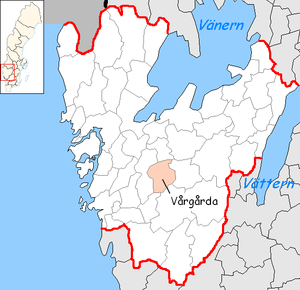
Vårgårda kommun
Vårgårda kommun er en svensk kommune i Västra Götalands län. Hovedbyen er Vårgårda.